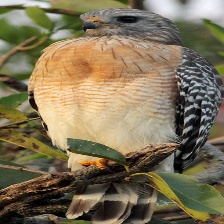
Species: RED SHOULDERED HAWK
Scientific name: BUTEO LINEATUS